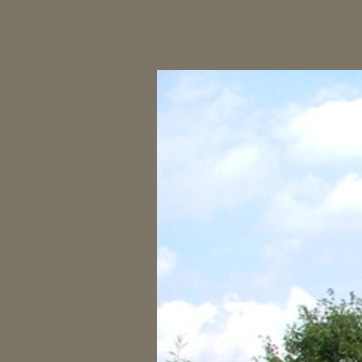
Material: sky